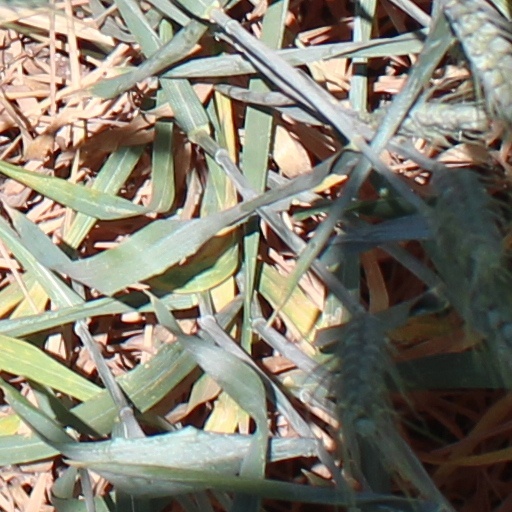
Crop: wheat